Kamala Harris

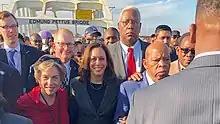
Harris at the commemoration of Bloody Sunday in Selma, Alabama where she was invited to speak by John Lewis (right), January 2018

As a senator, Harris advocated stricter gun control laws, the DREAM Act, federal legalization of cannabis, and healthcare and taxation reforms. She became well known nationally after questioning several Trump appointees such as Jeff Sessions and Brett Kavanaugh.